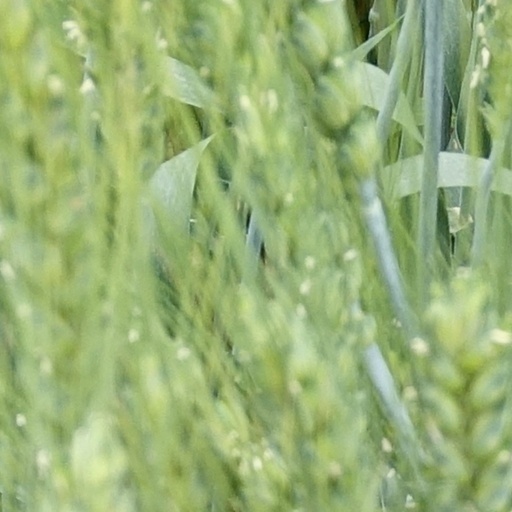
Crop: wheat